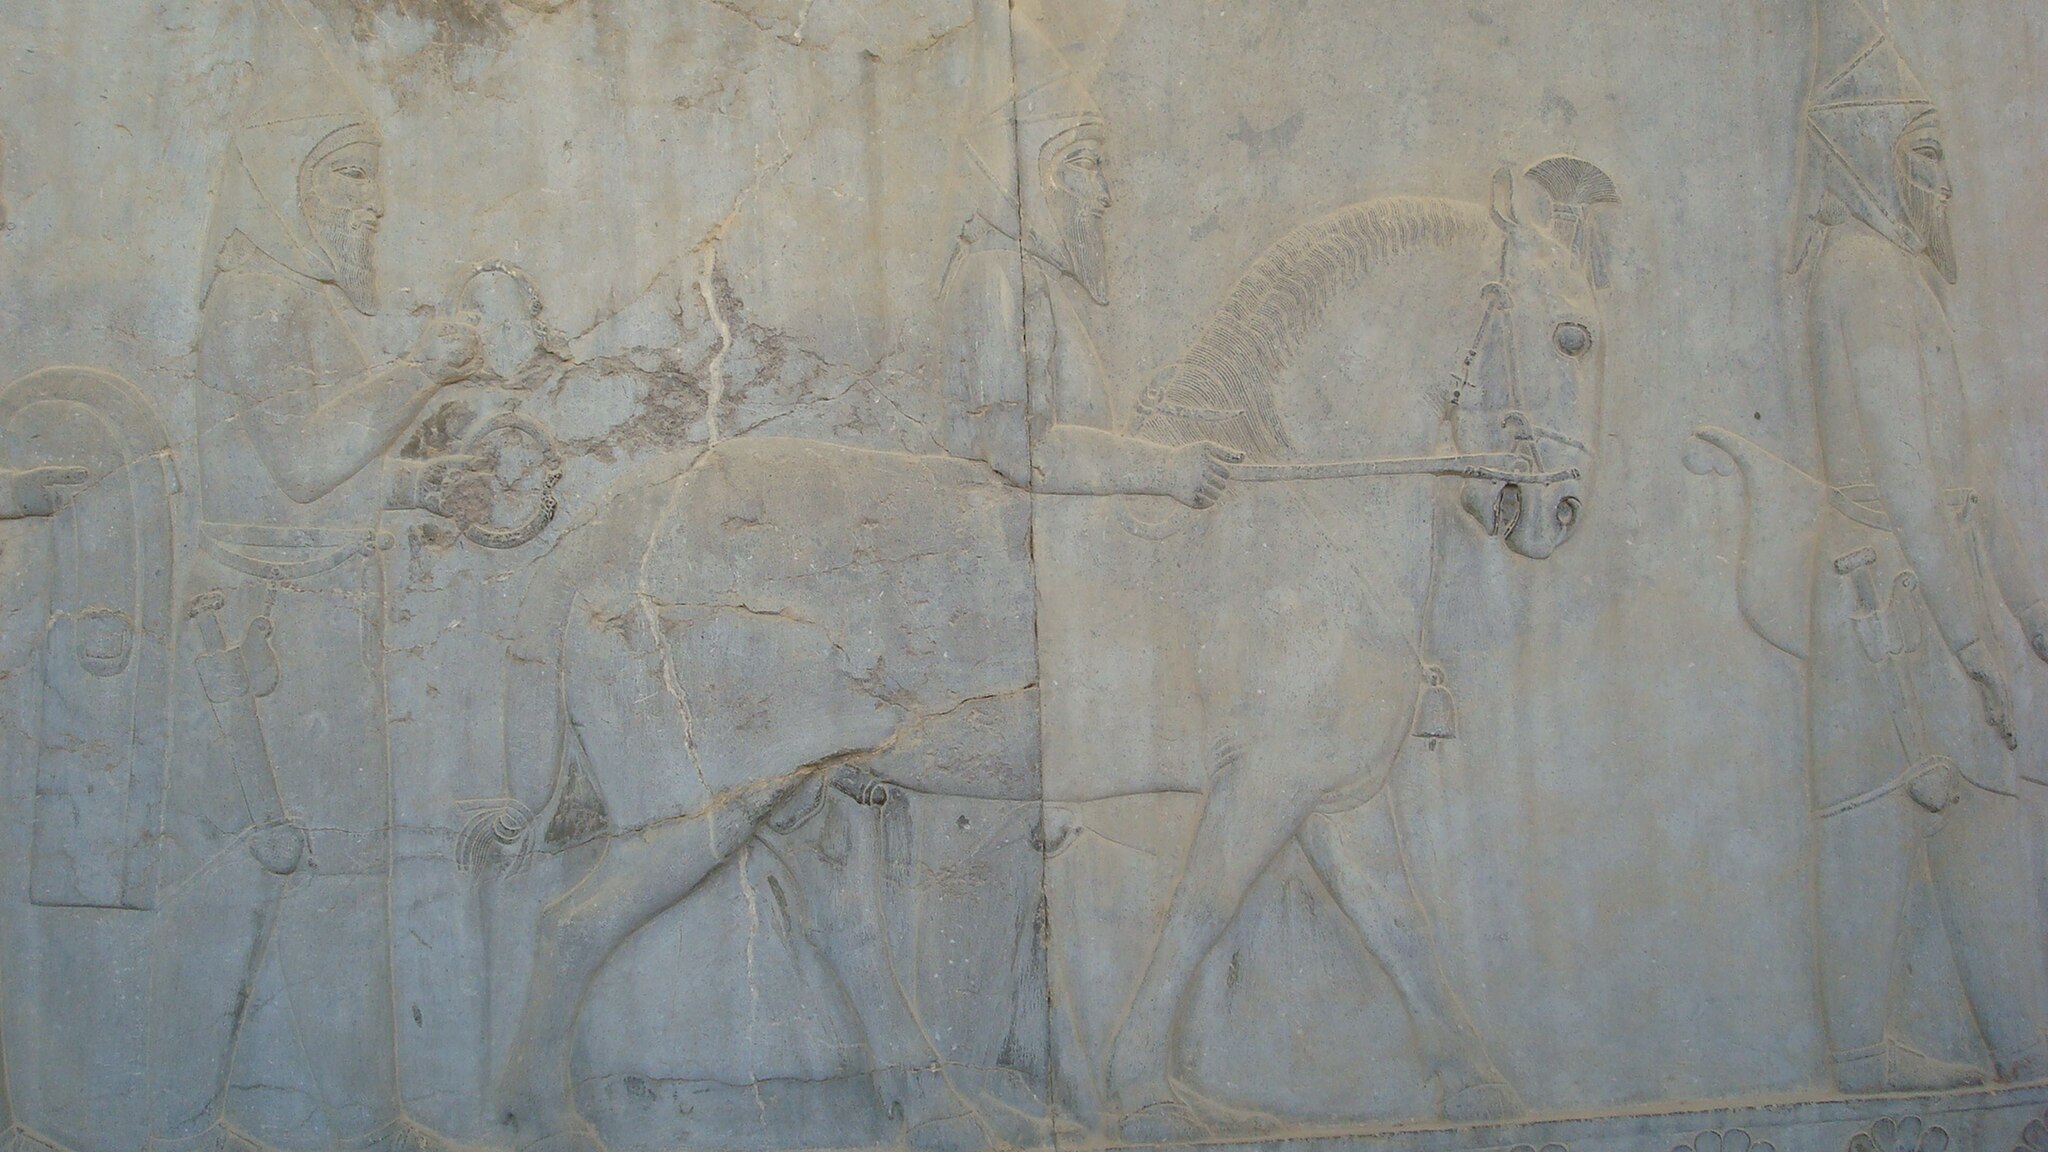
Title: Persepolis15
Description: persepolis
Categories: GFDL, Taken with Sony DSC-W90, License migration redundant, Self-published work, Files with coordinates missing SDC location of creation, 2010 in Persepolis, Scythian delegation, Apadana